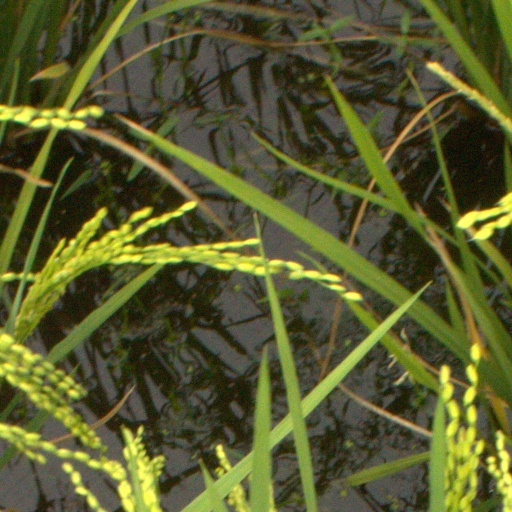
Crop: rice